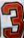
Number: 3